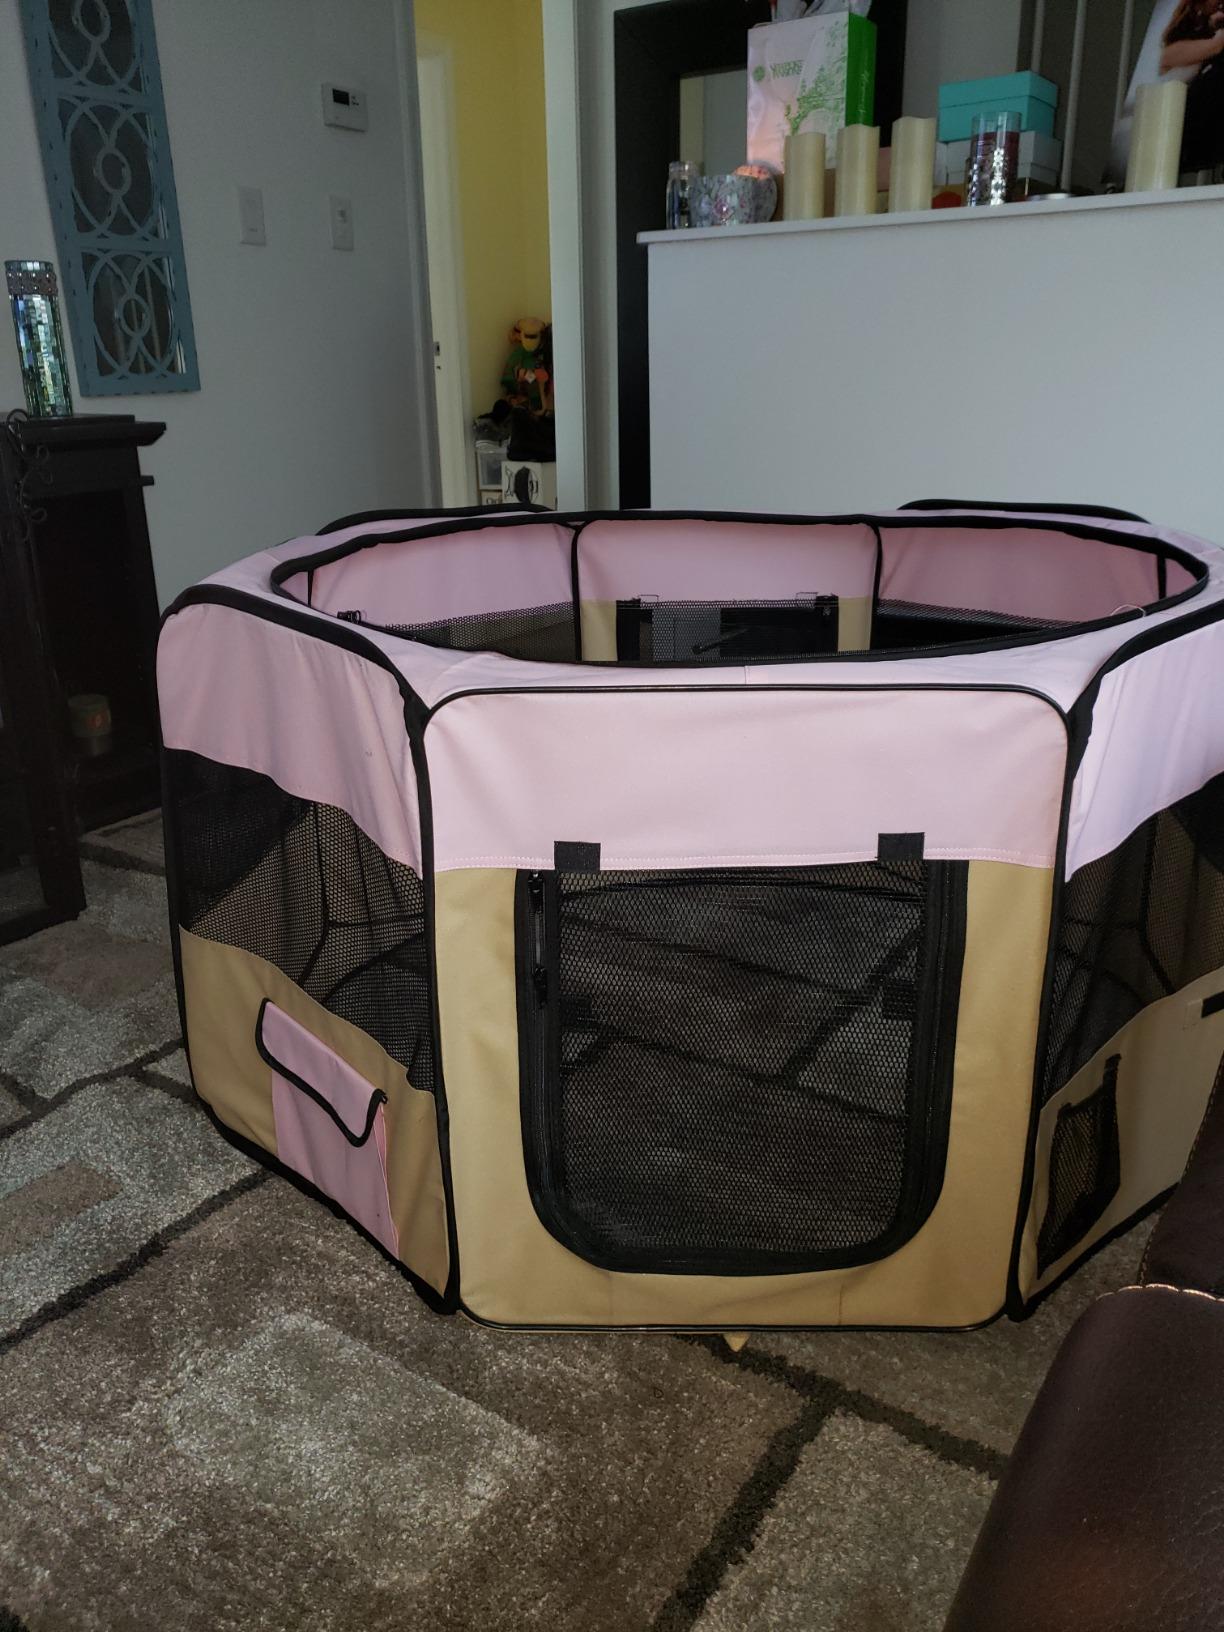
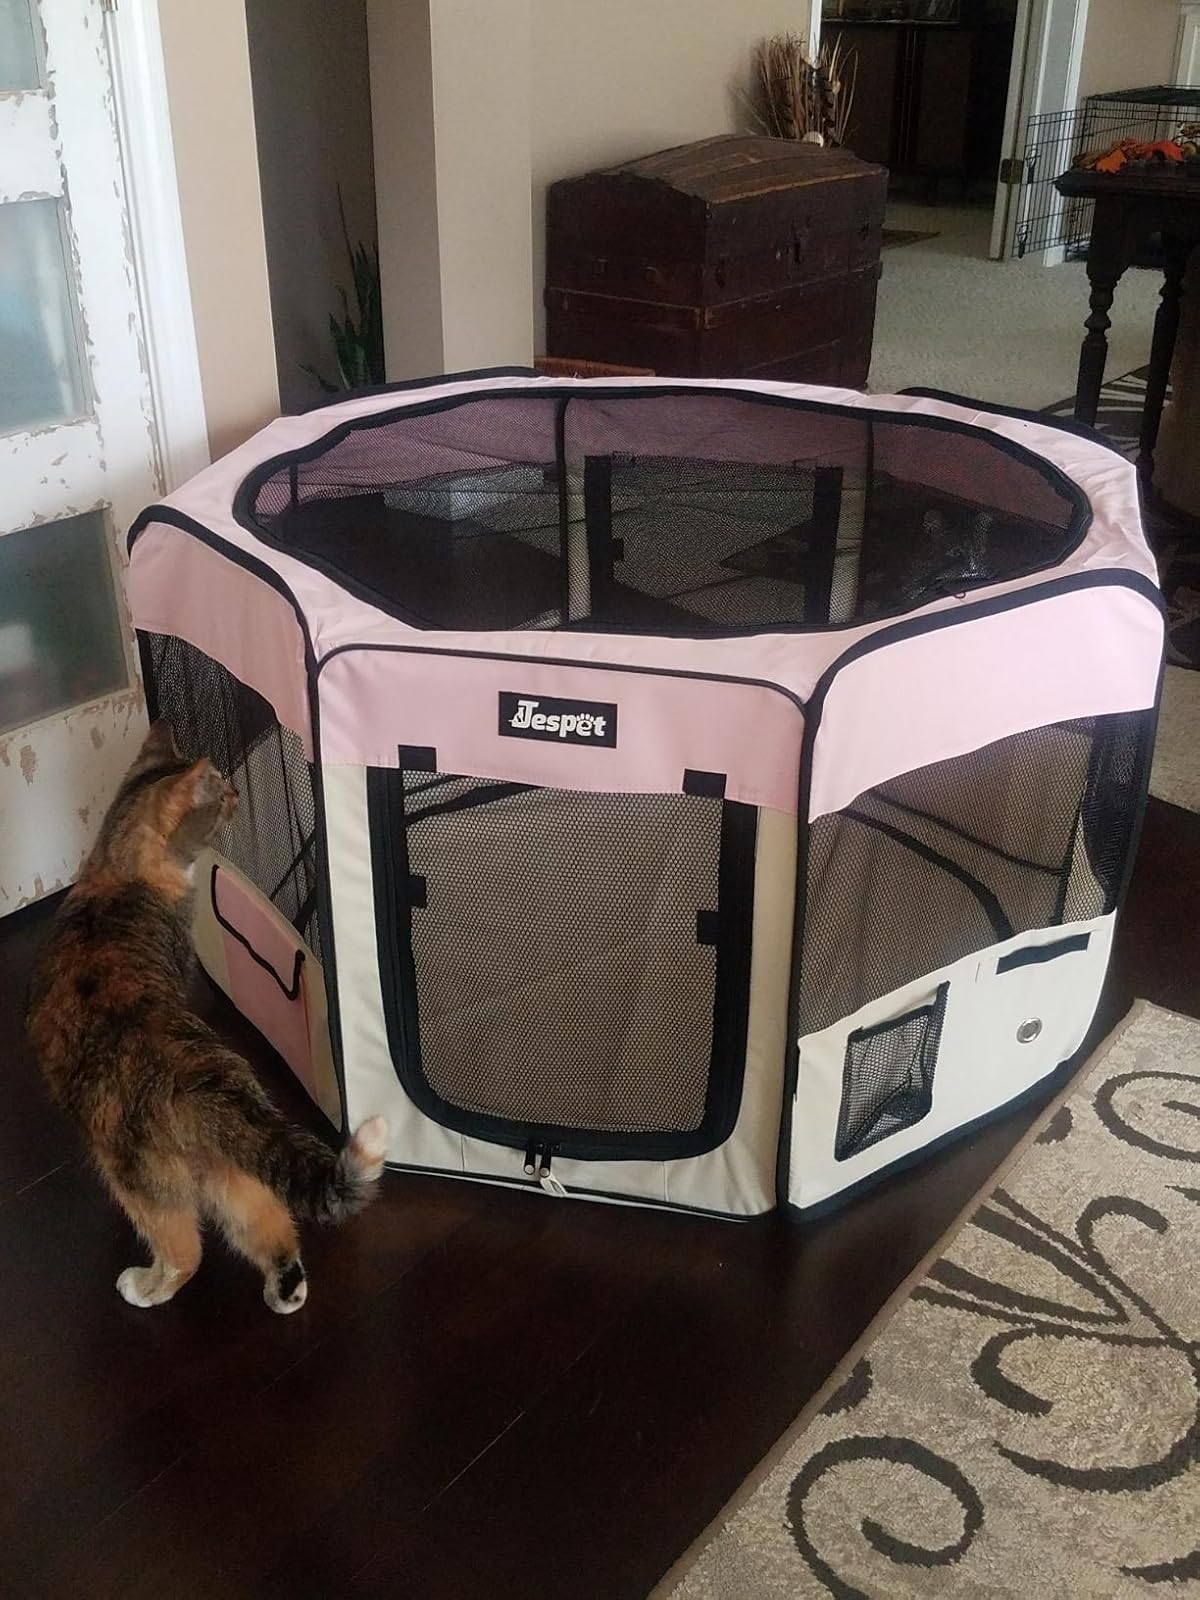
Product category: items_kennel
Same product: no